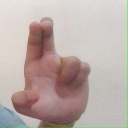
अक्षर: आ